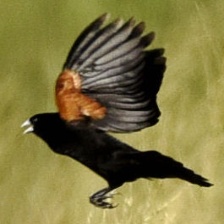
Species: FAN TAILED WIDOW
Scientific name: EUPLECTES AXILLARIS